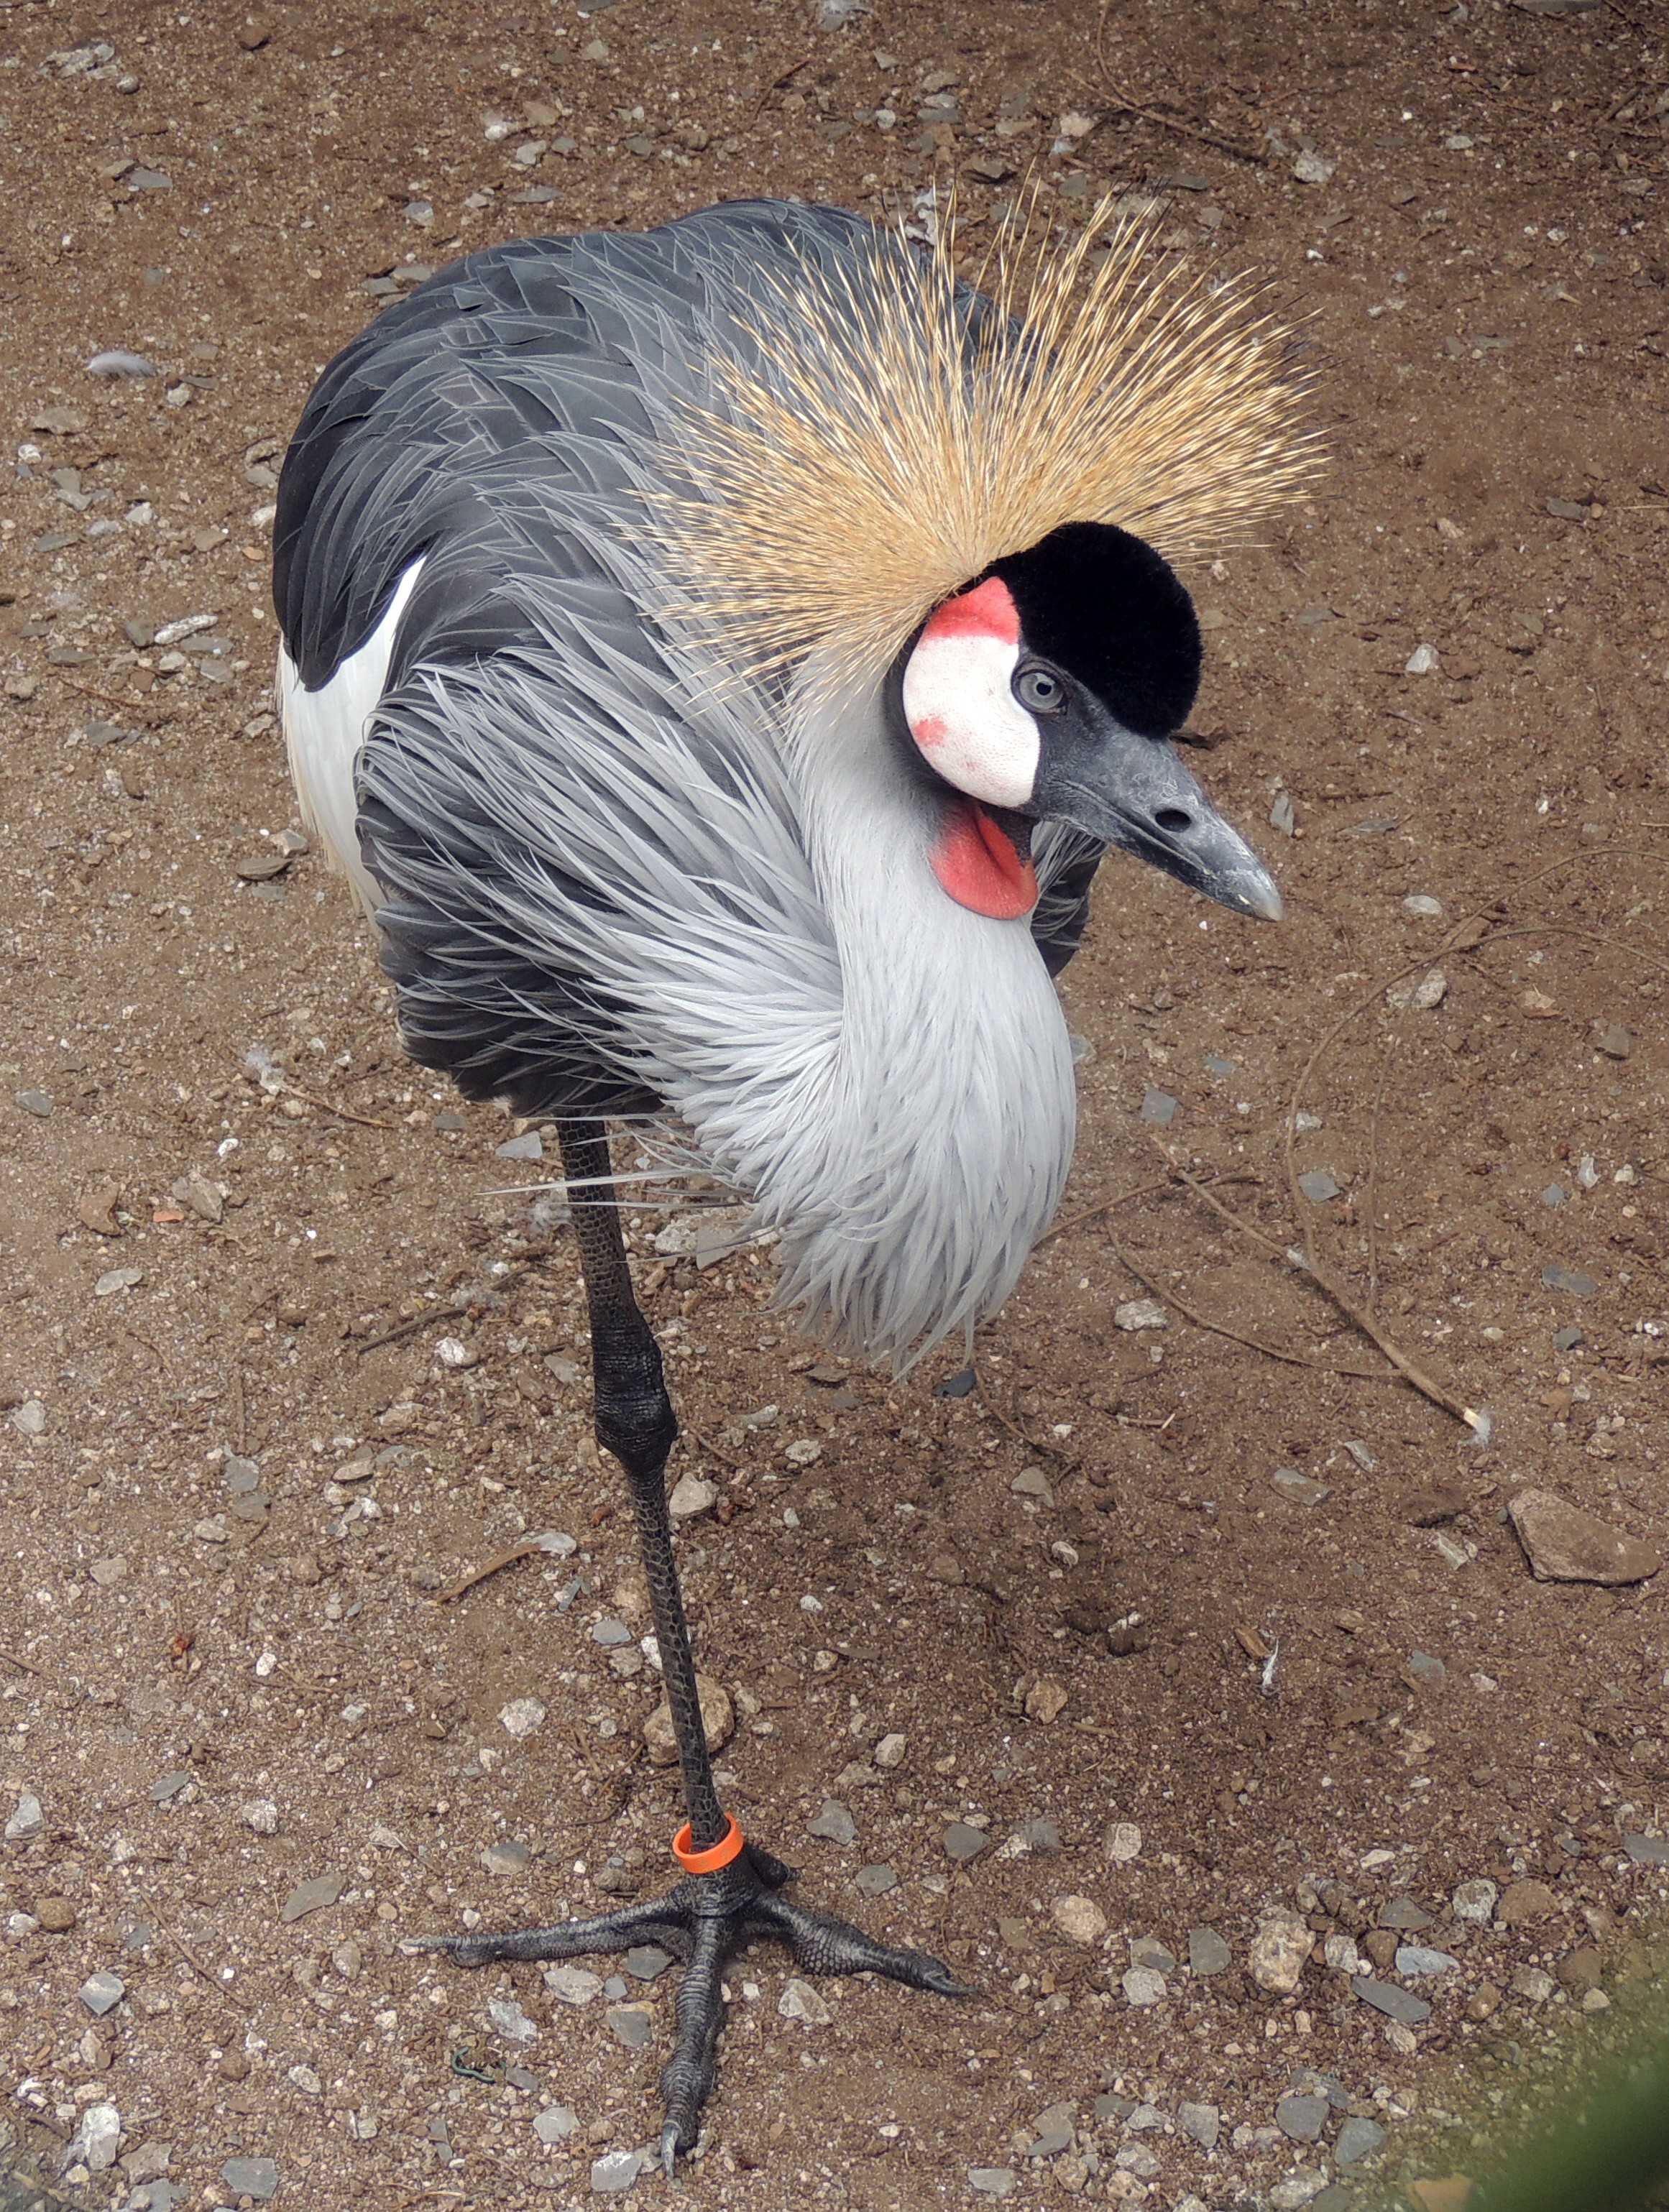
bird, wing, wildlife, zoo, beak, fauna, stork, vertebrate, crane, water bird, ciconiiformes, crane like bird